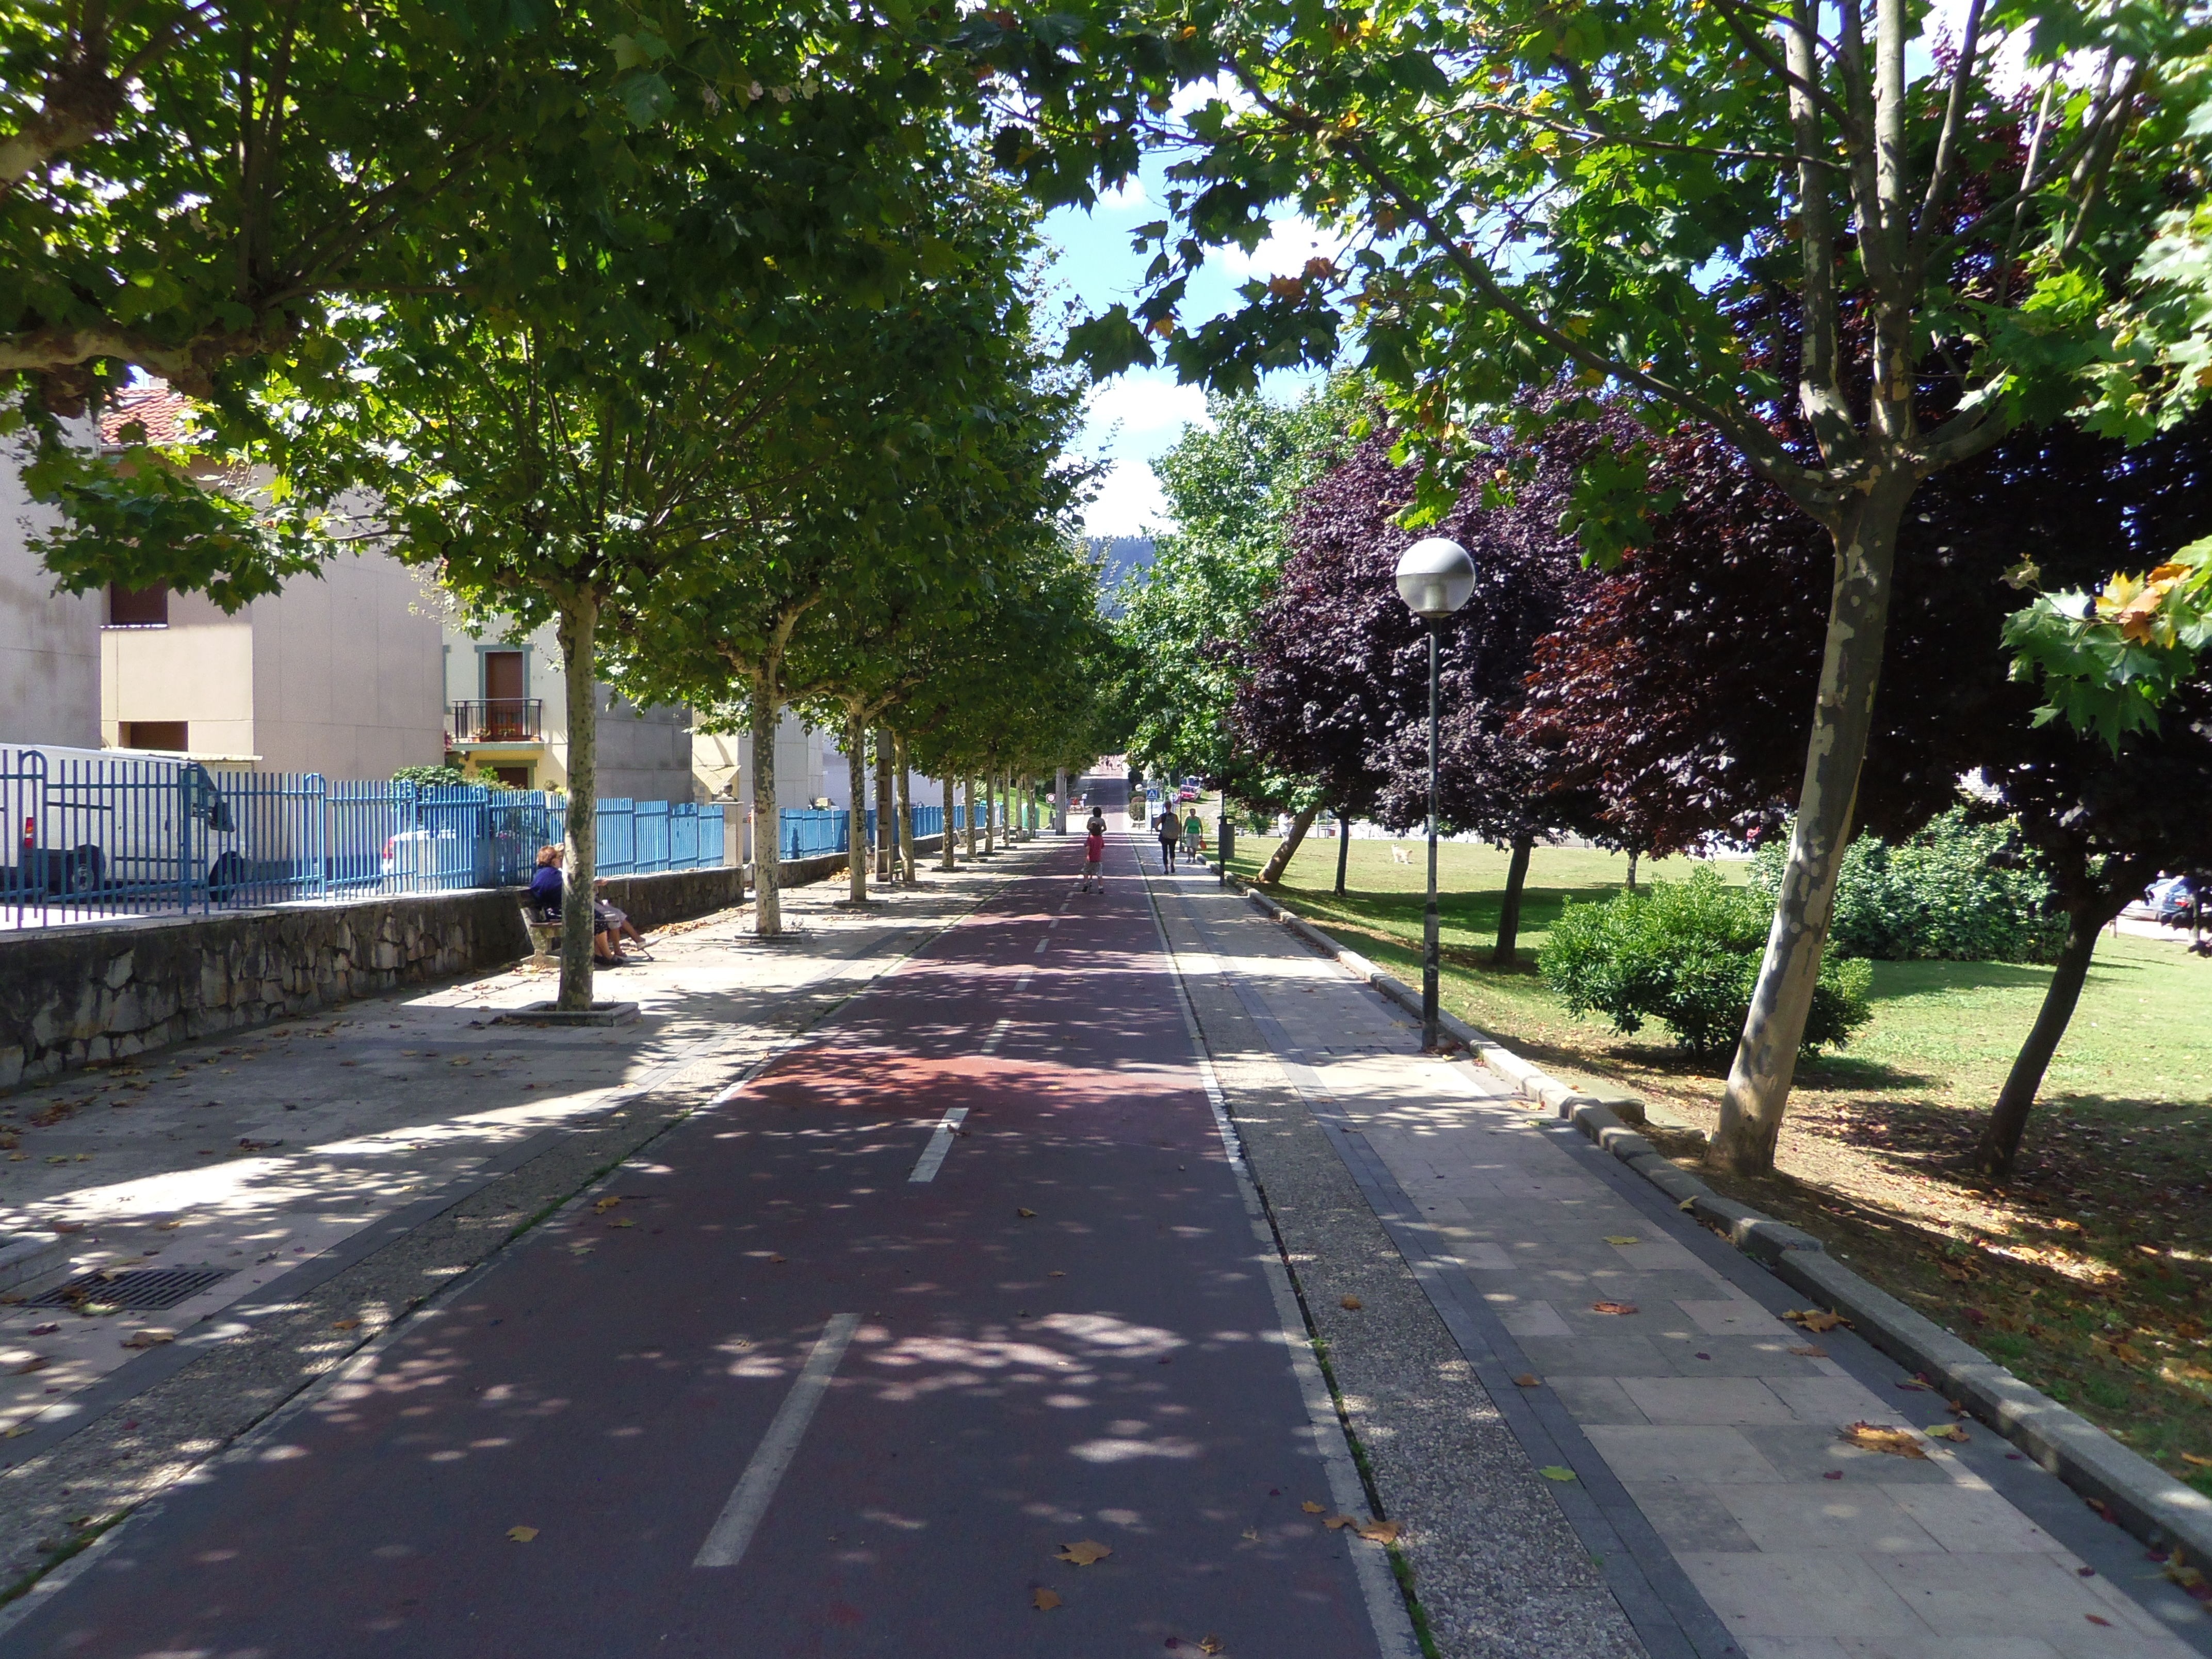
lane, city, neighbourhood, road, tree, public space, residential area, road surface, town, human settlement, sidewalk, street, asphalt, suburb, pedestrian, walkway, town square, yard